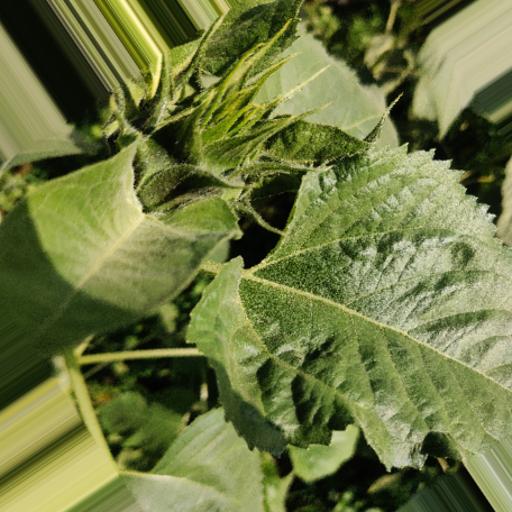
Label: Fresh_leaf